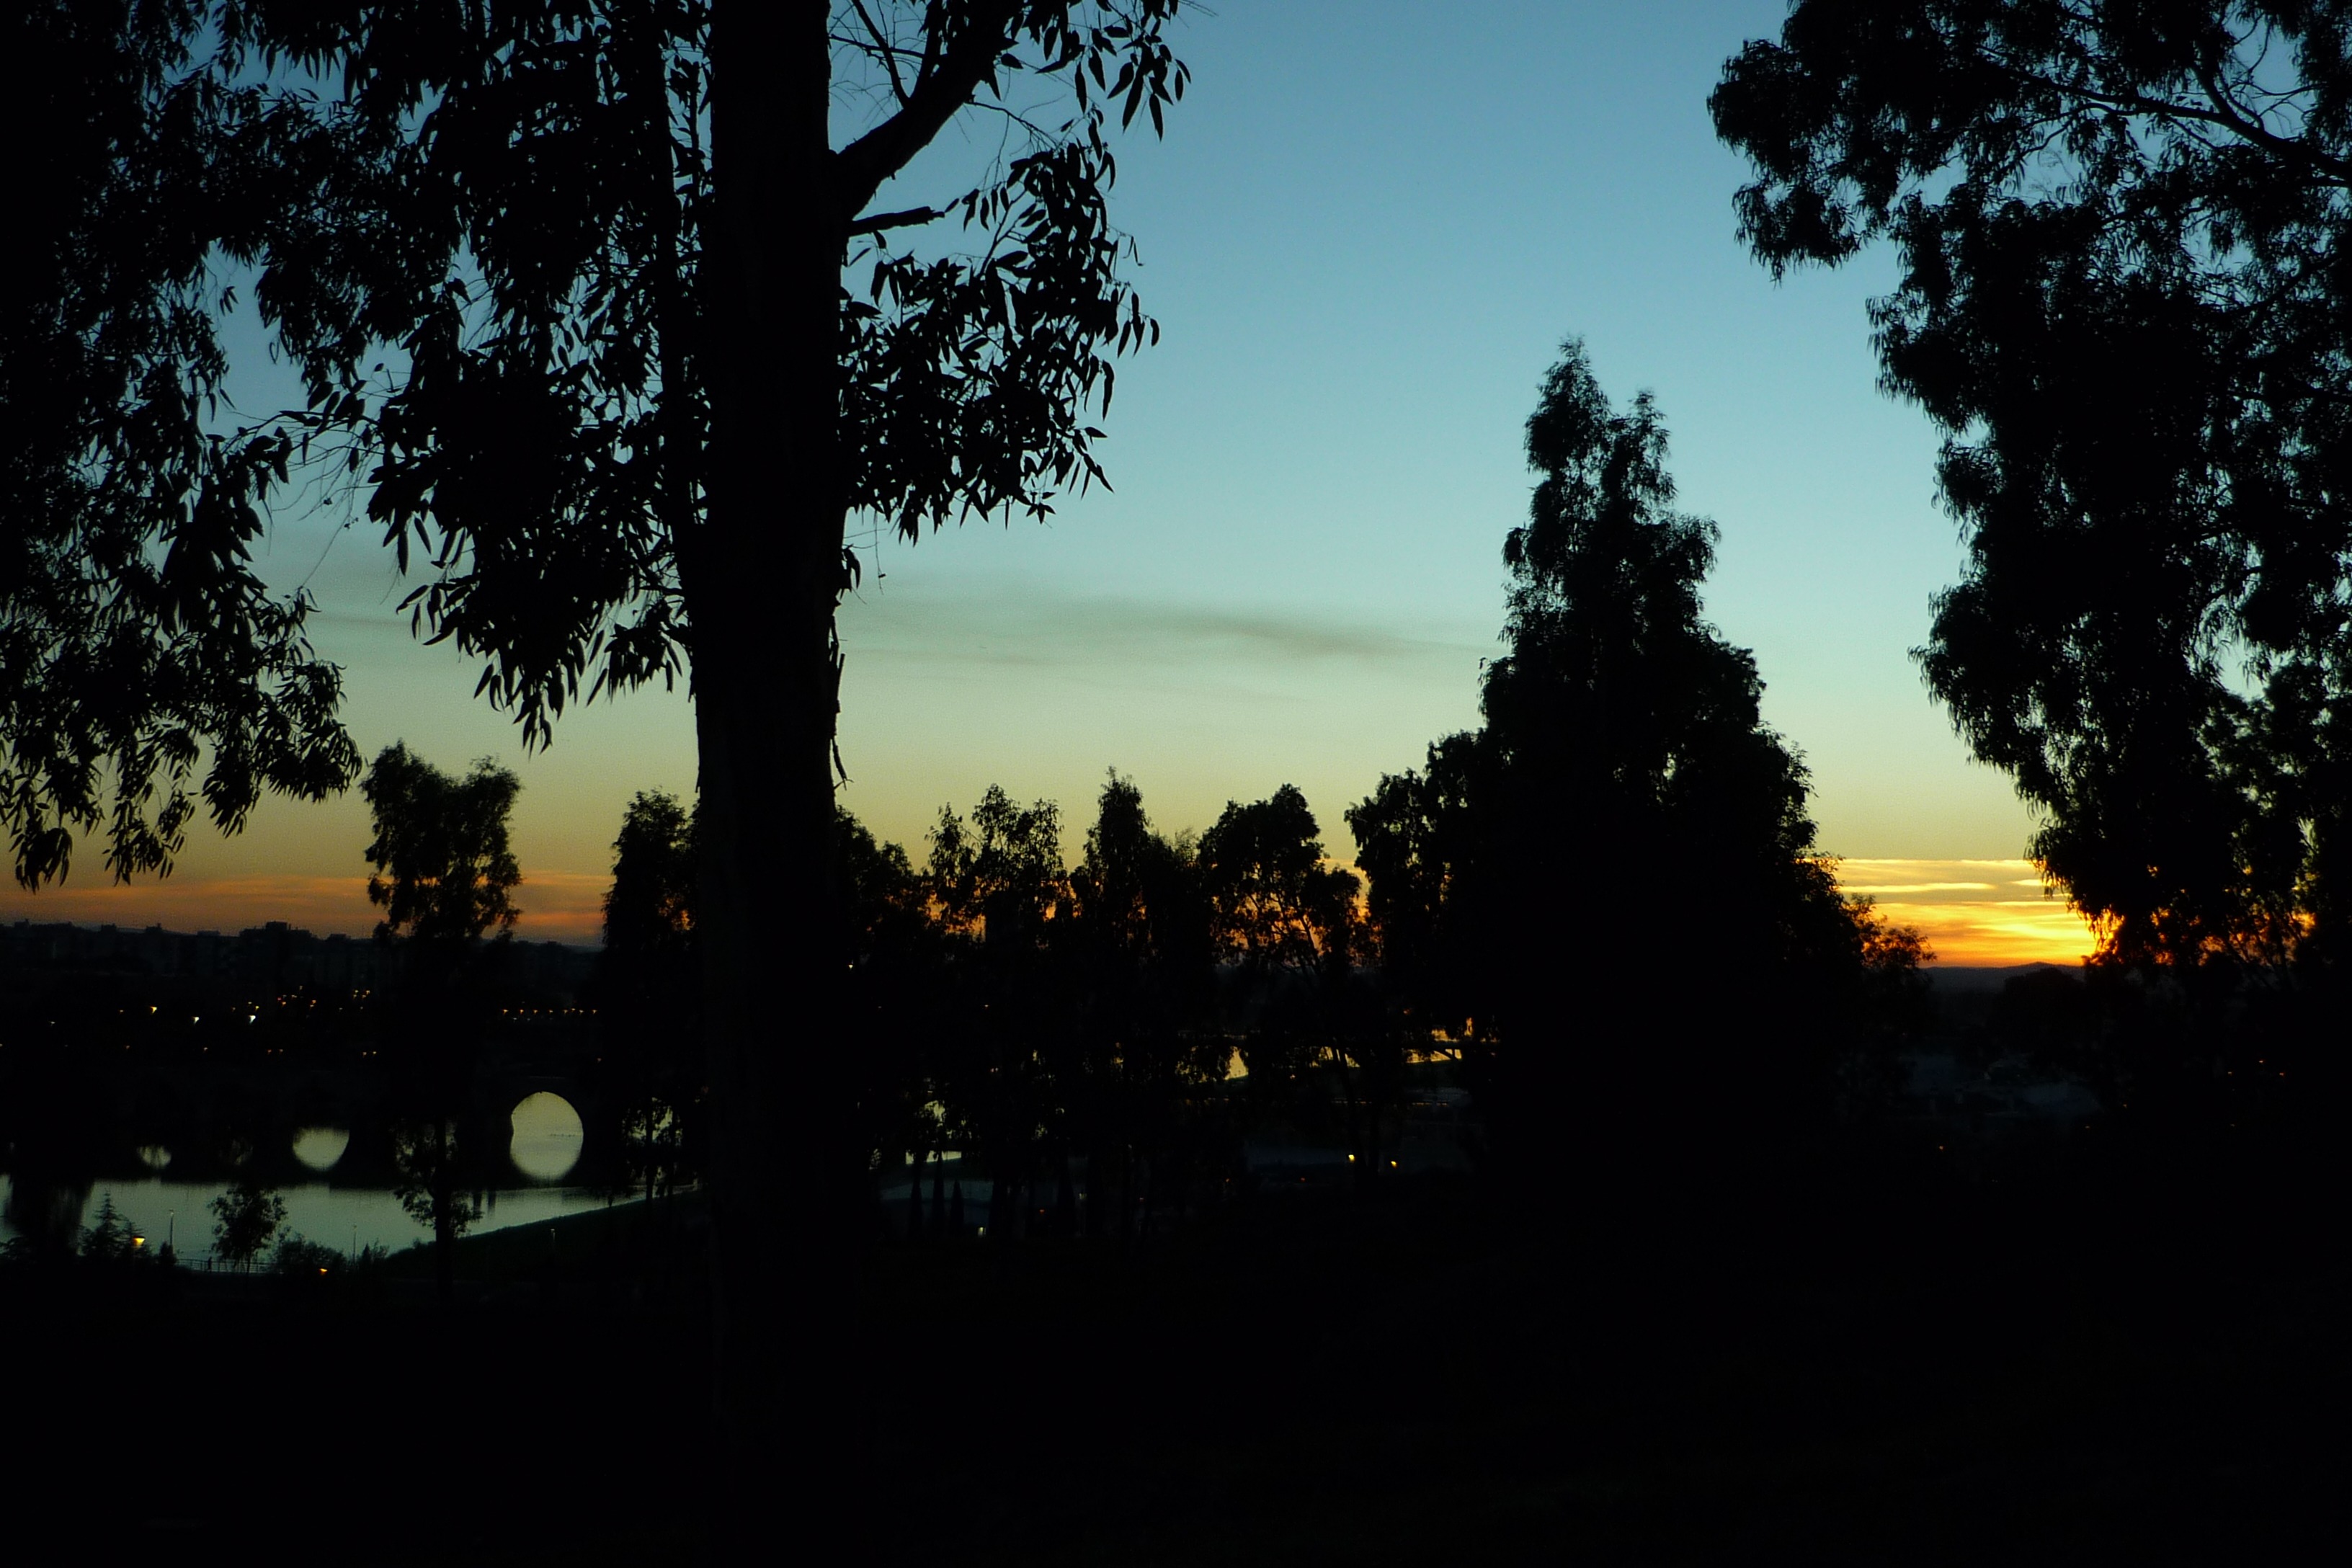
landscape, tree, nature, sky, sunset, bridge, night, sunlight, morning, leaf, view, dawn, river, dusk, evening, shadow, darkness, trees, eucalyptus, silhouettes, afternoon, woody plant